Pavement light

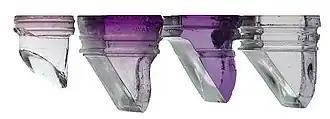
Solarized pendant prisms, showing a gradient in the solarization.

The glass in many old pavement lights is now either purple or straw-colored. This is a side-effect of the manufacturing process. Pure silica glass is transparent, but older glass manufacture often used silica from sand, which contains iron and other impurities. Iron produces a greenish tint in the finished glass. To remove this effect, a "decolorizer" such as manganese dioxide ("glassmakers' soap") was added during the manufacture of the glass.